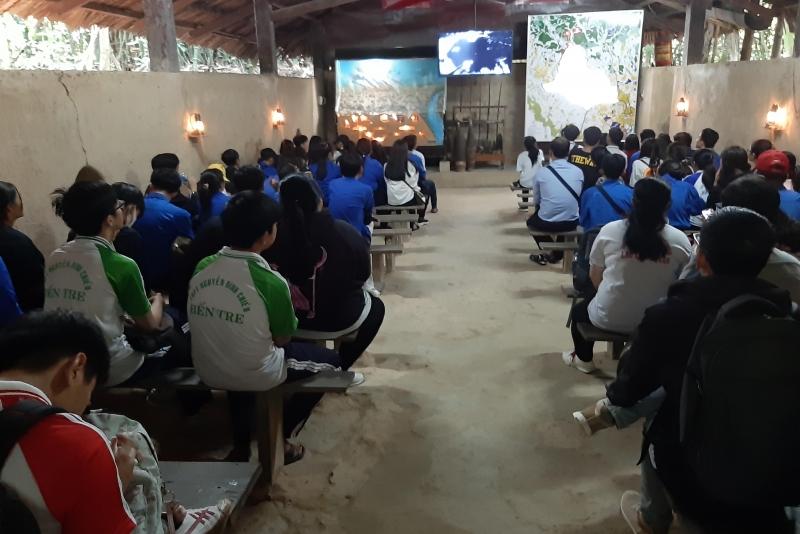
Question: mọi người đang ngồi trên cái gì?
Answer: trên cái ghế